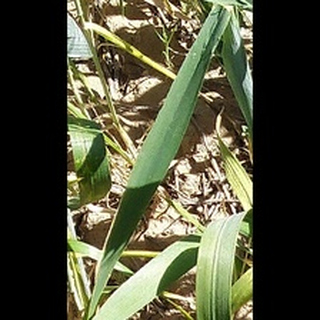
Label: healthy_wheat